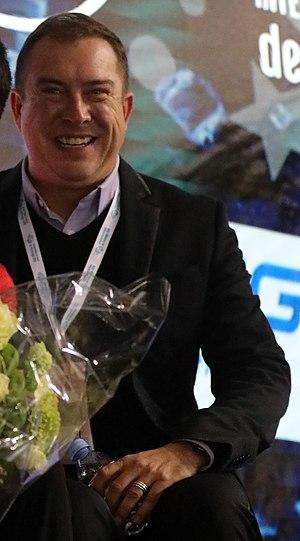
Tomoki Hiwatashi au Kiss&amp